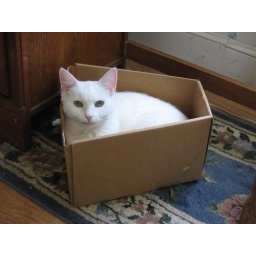
My cats all love to snuggle up in boxes or paper